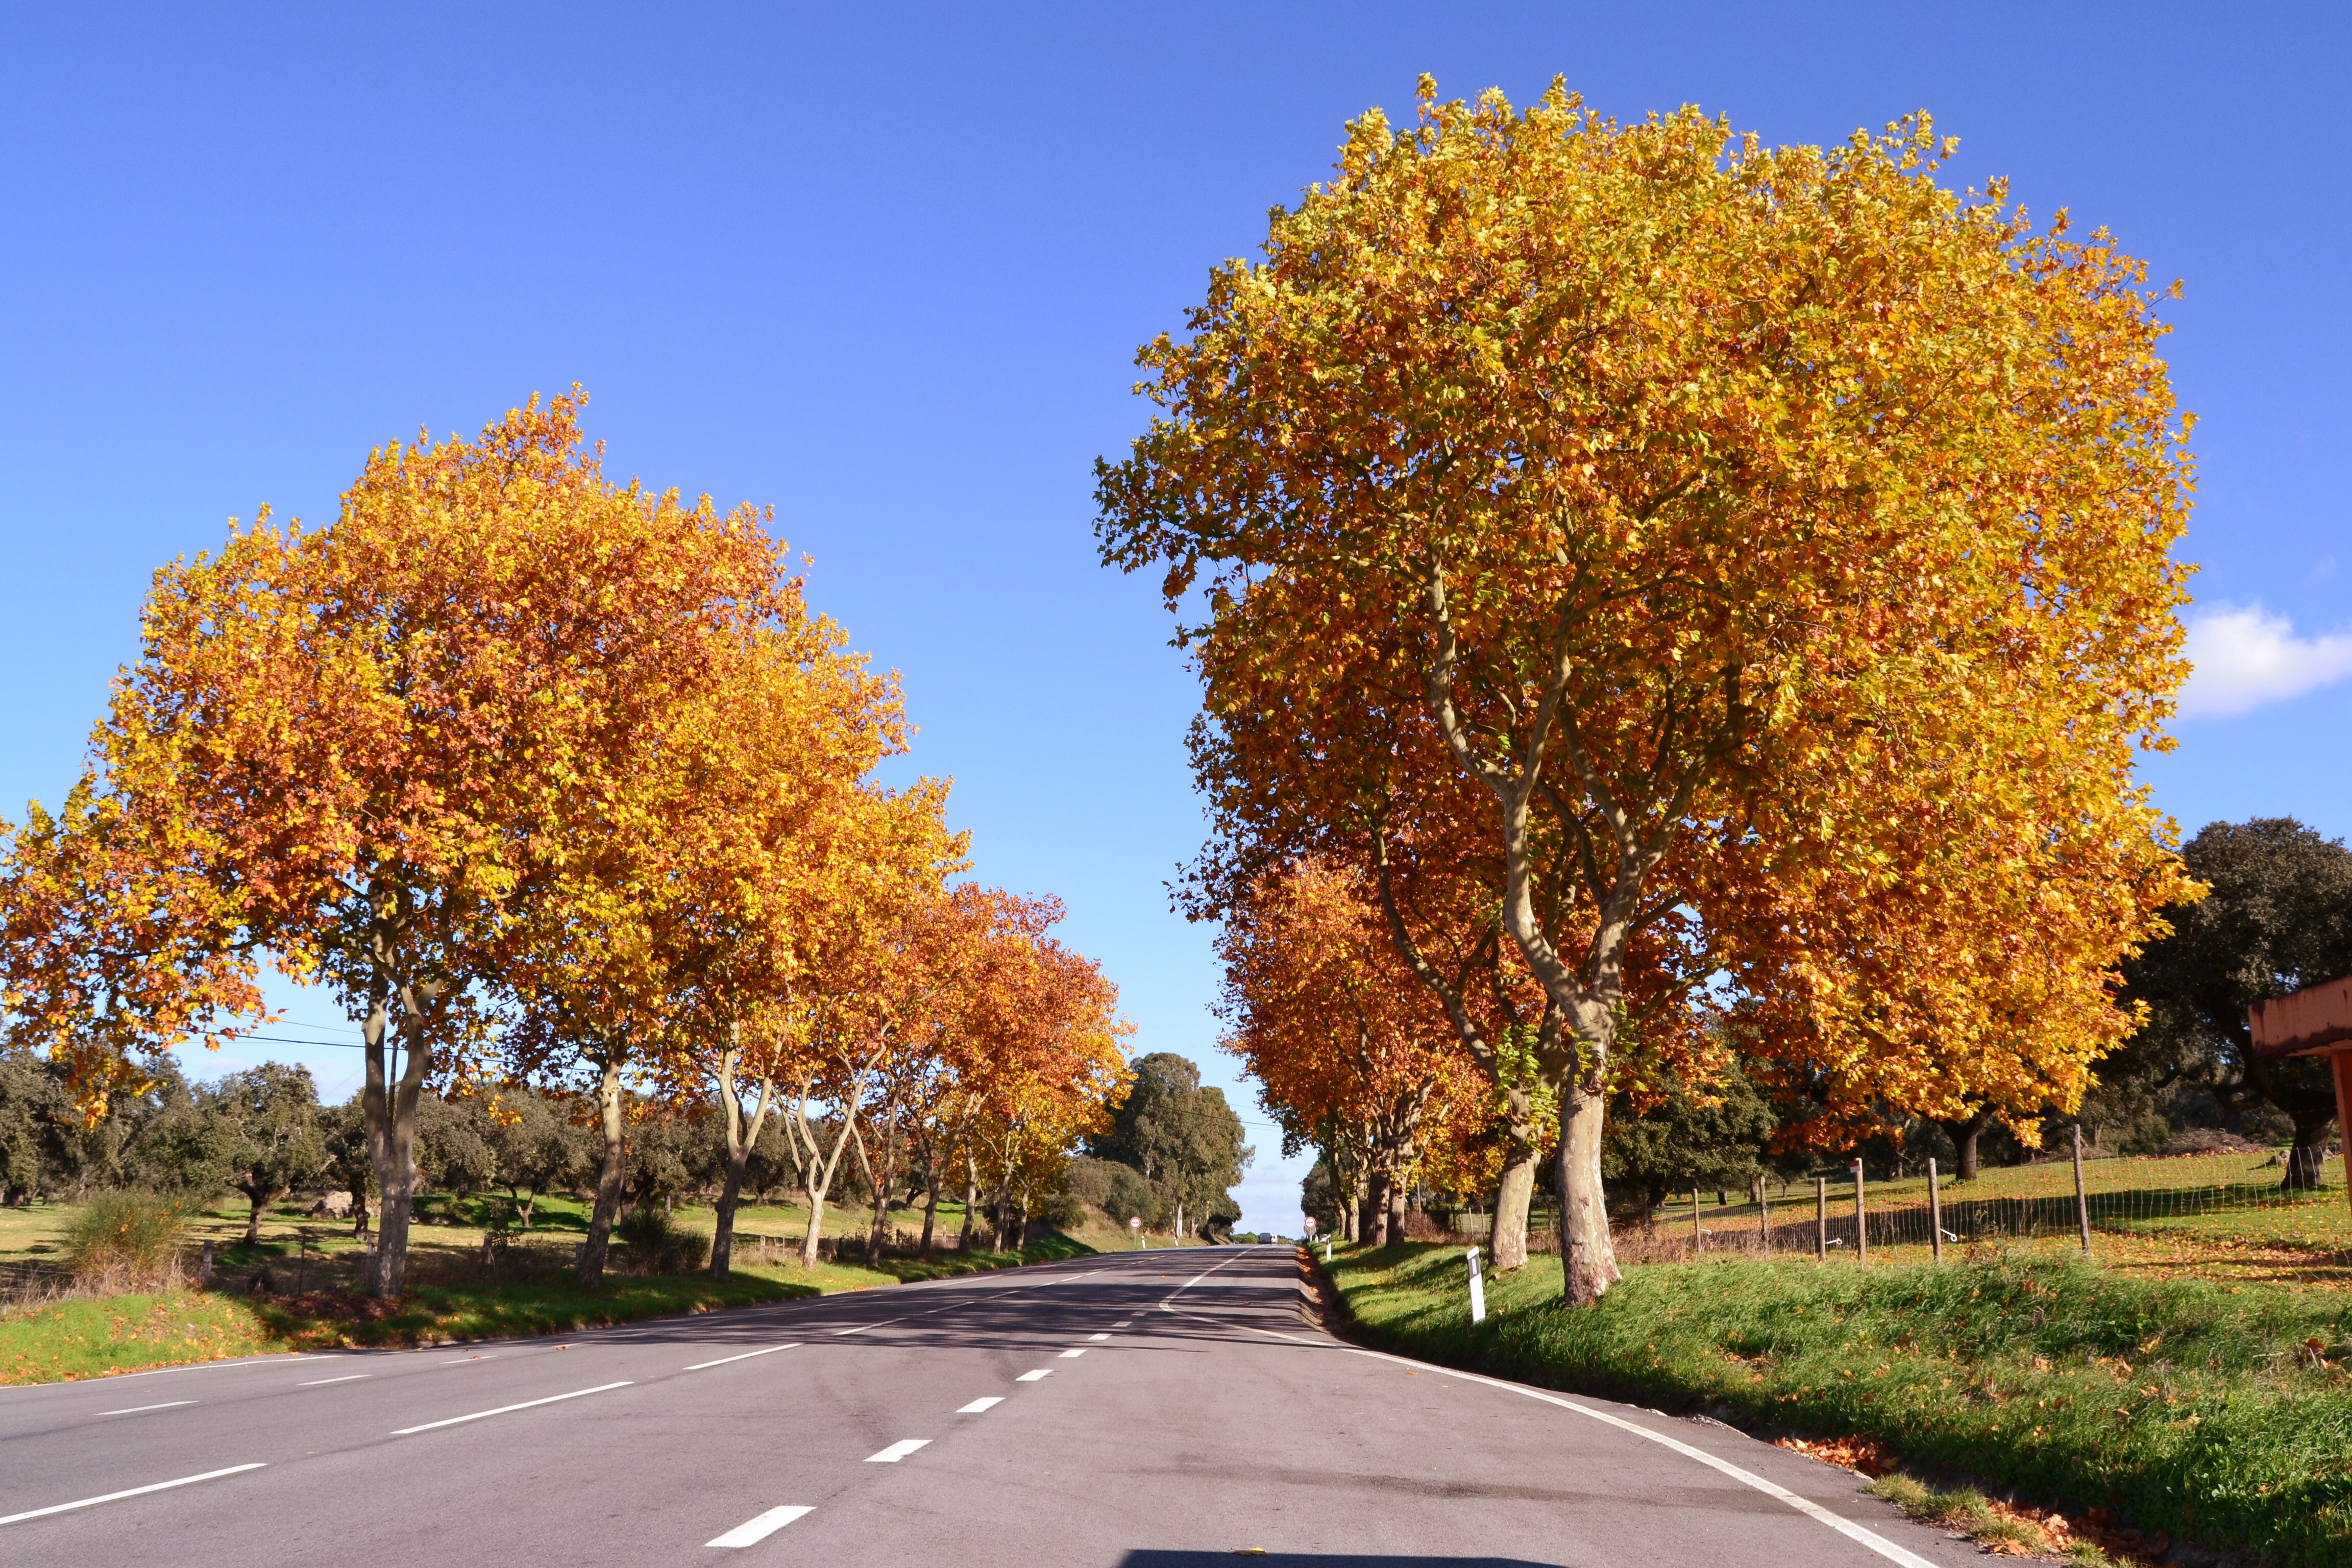
tree, nature, plant, road, leaf, flower, autumn, season, life, trees, shrub, deciduous, passion, fall colors, neighbourhood, alentejo, flowering plant, maidenhair tree, foliage dries, old leaves, residential area, woody plant, land plant